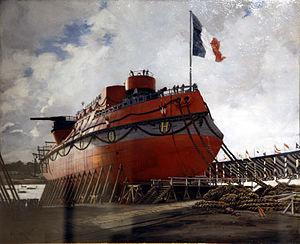
Alexandre Jean-Baptiste Brun, est un peintre français, élève d'Alexandre Cabanel, de Carolus-Duran et de Felix Bracquemond. Il est connu pour ses nombreuses peintures marines et une collection d'aquarelles sur lavis sombre représentant des orchidées.
Charles Ernest Huin, né le 30 janvier 1836 à Nancy et décédé 3 décembre 1912 à Paris VIᵉ, est un ingénieur de la Marine à qui l'on doit la construction des cuirassés Bouvet, Brennus et Hoche.